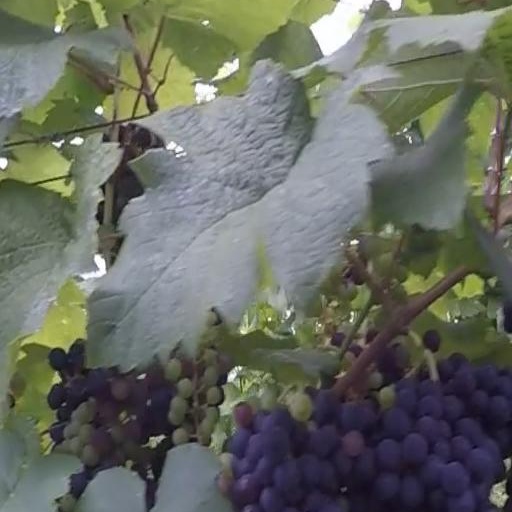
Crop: grape